Bobby Murcer

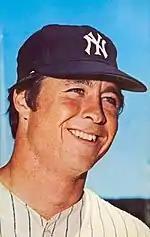
Murcer in 1970

Murcer tied for the American League (AL) lead in outfield assists in 1970 with 15, while committing only 3 errors in center field. In June 1970, Murcer hit home runs in four consecutive at-bats in a doubleheader against the Cleveland Indians, tying an American League record and joining Lou Gehrig, Johnny Blanchard, and Mickey Mantle as the only Yankees to hit home runs in four consecutive at-bats. Murcer's reported salary for both 1969 and 1970 was $27,500.